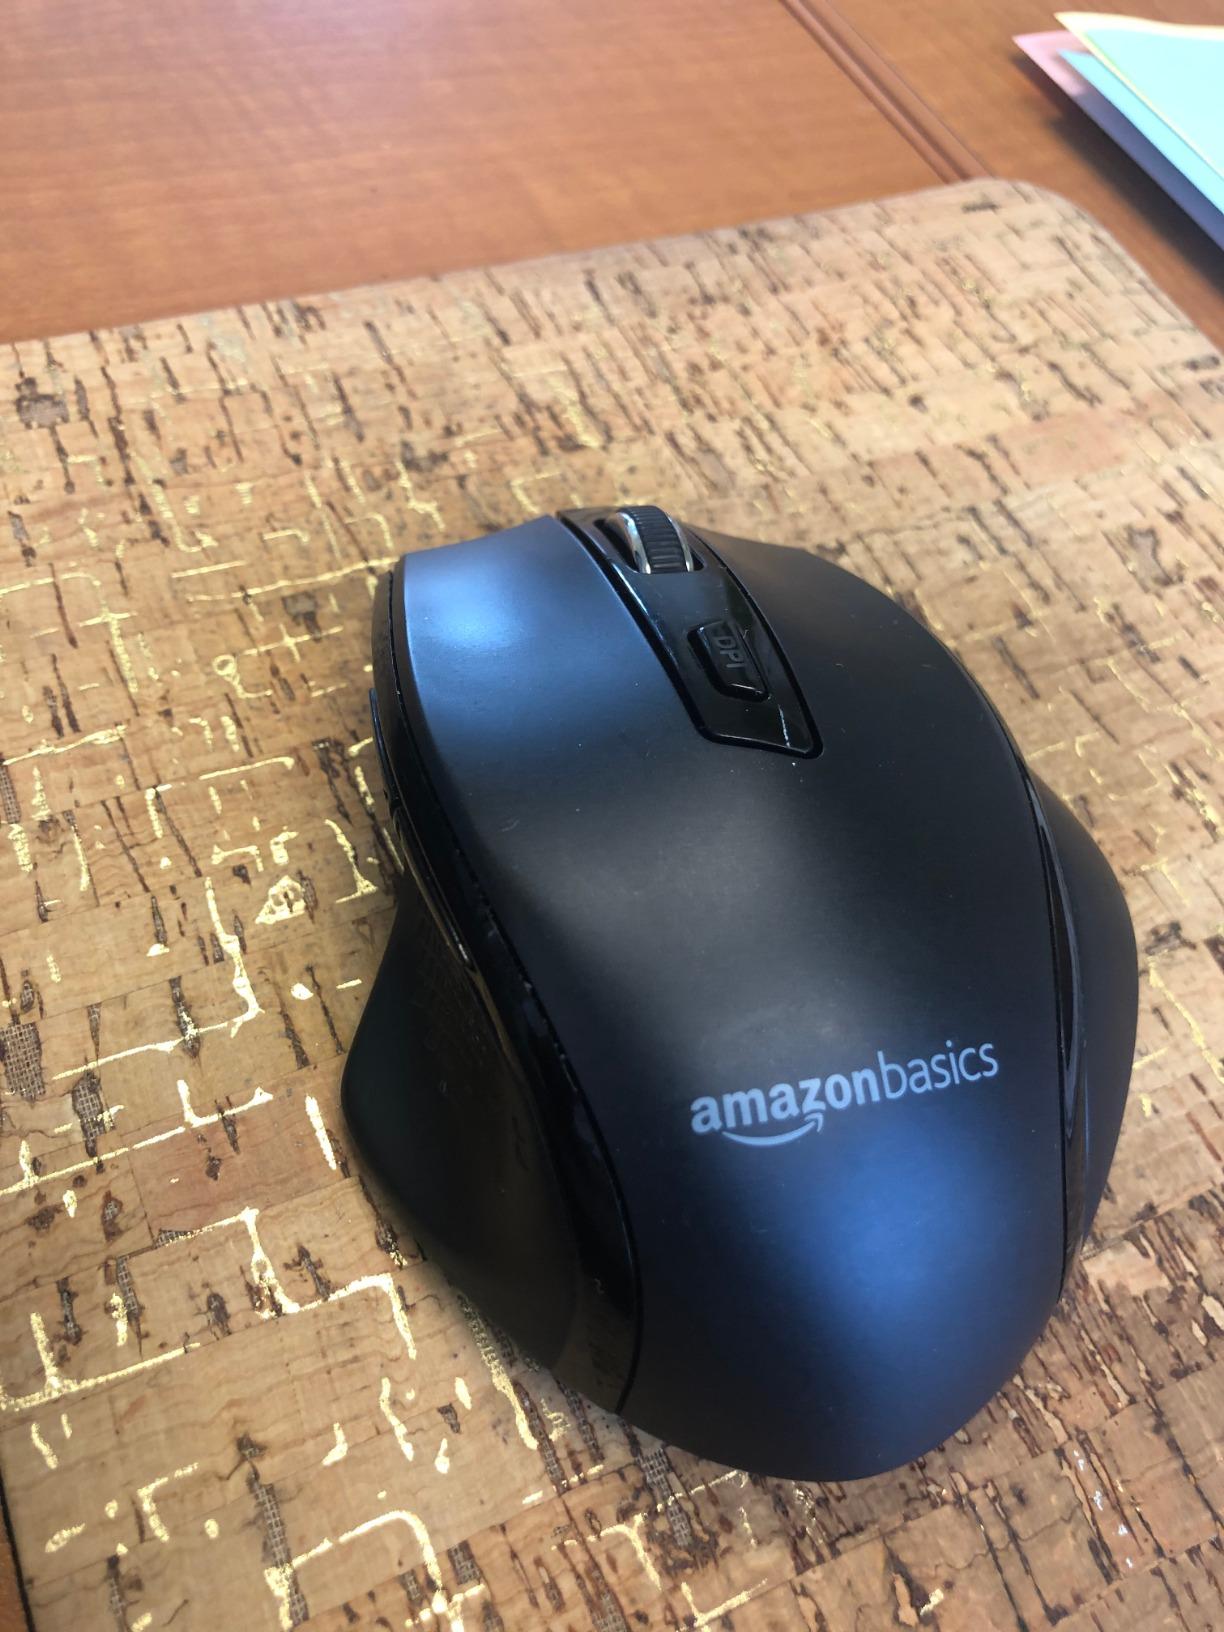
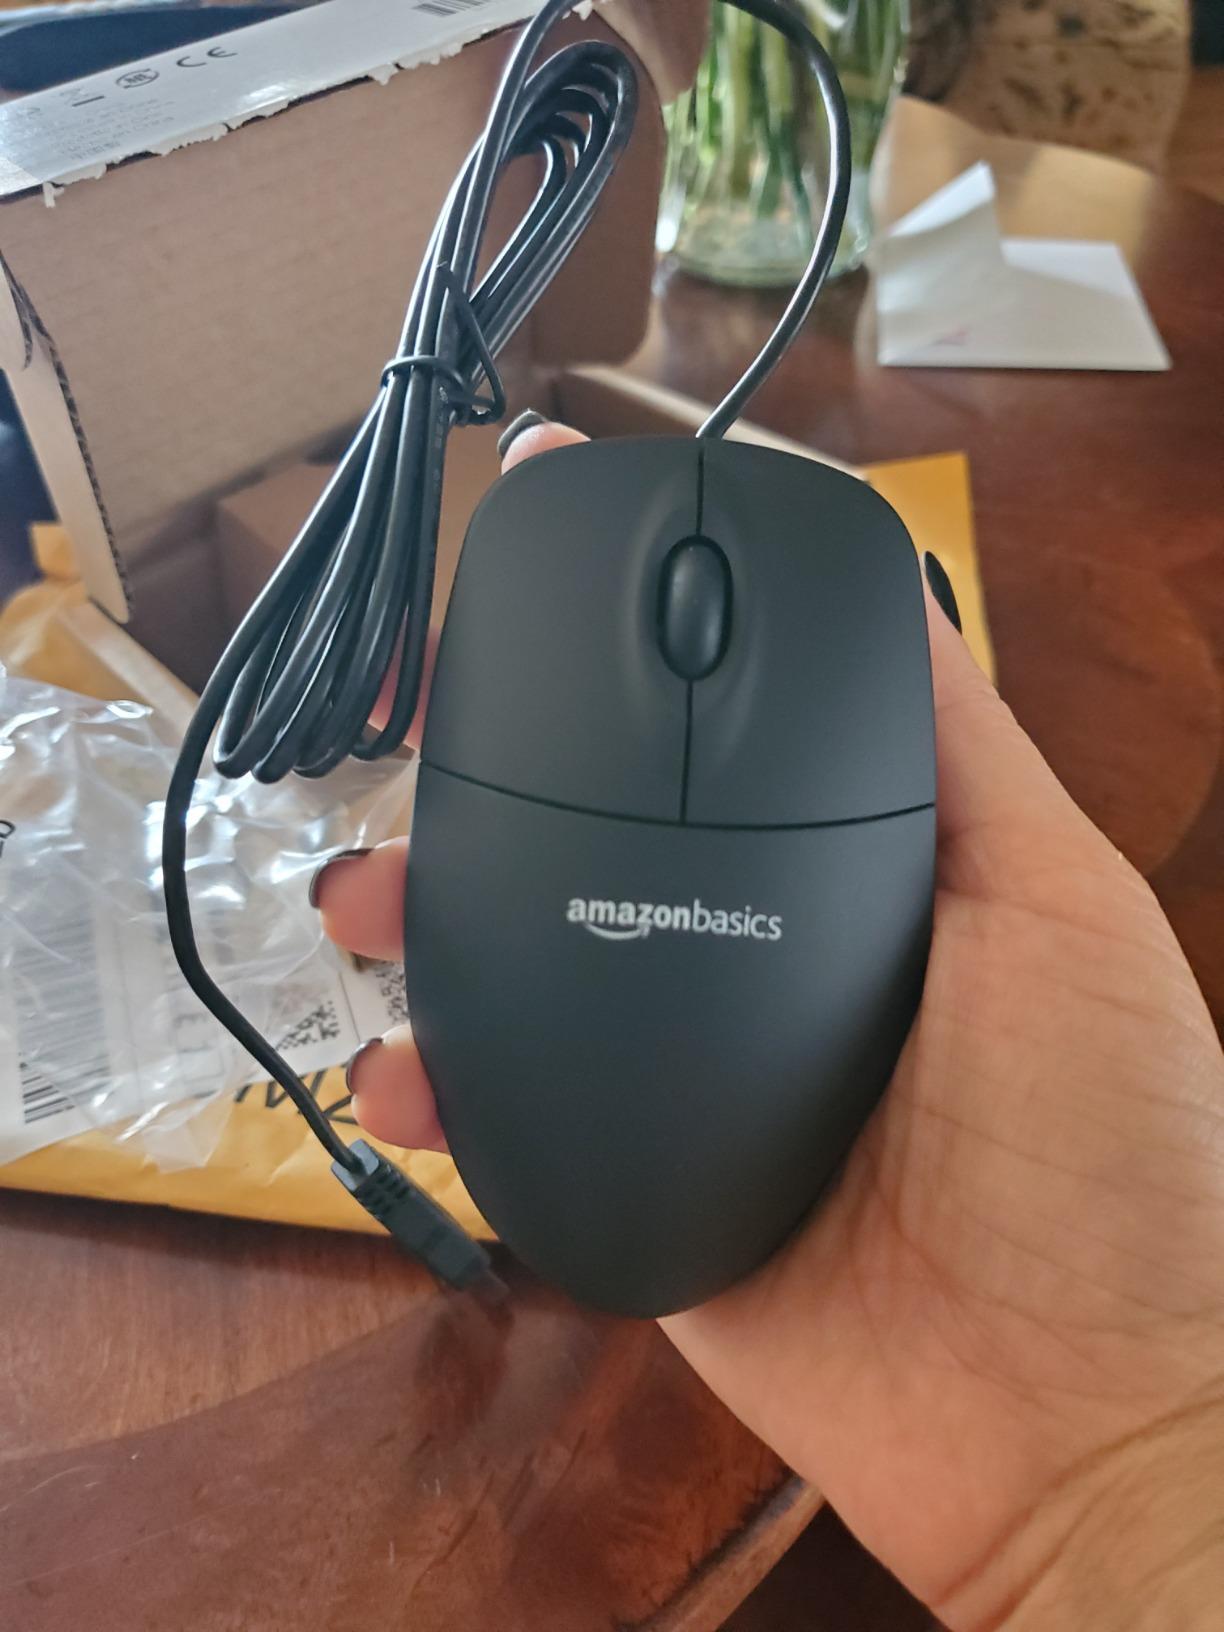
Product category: mouse
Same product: no